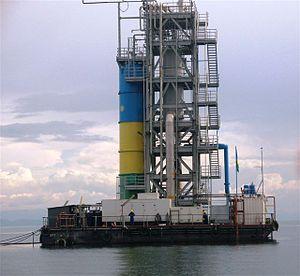
Le lac Kivu est l'un des Grands Lacs d'Afrique. Il se situe à la frontière de la République démocratique du Congo et du Rwanda.